The Great Lakes Group

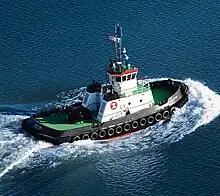
HandySize tug built by Great Lakes Shipyard

The Great Lakes Towing Company was the first company of The Great Lakes Group, founded in New Jersey on July 7, 1899. Its founding shareholders included Jeptha H. Wade II, John D. Rockefeller, William G. Mather, and James R. Sinclair. T.F. Newman was the first president. The company began full operation on the Great Lakes (except Lake Ontario and the St. Lawrence River) in 1900, starting its first navigating season with over 150 tugboats.